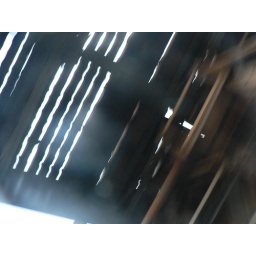
under the train bridge again